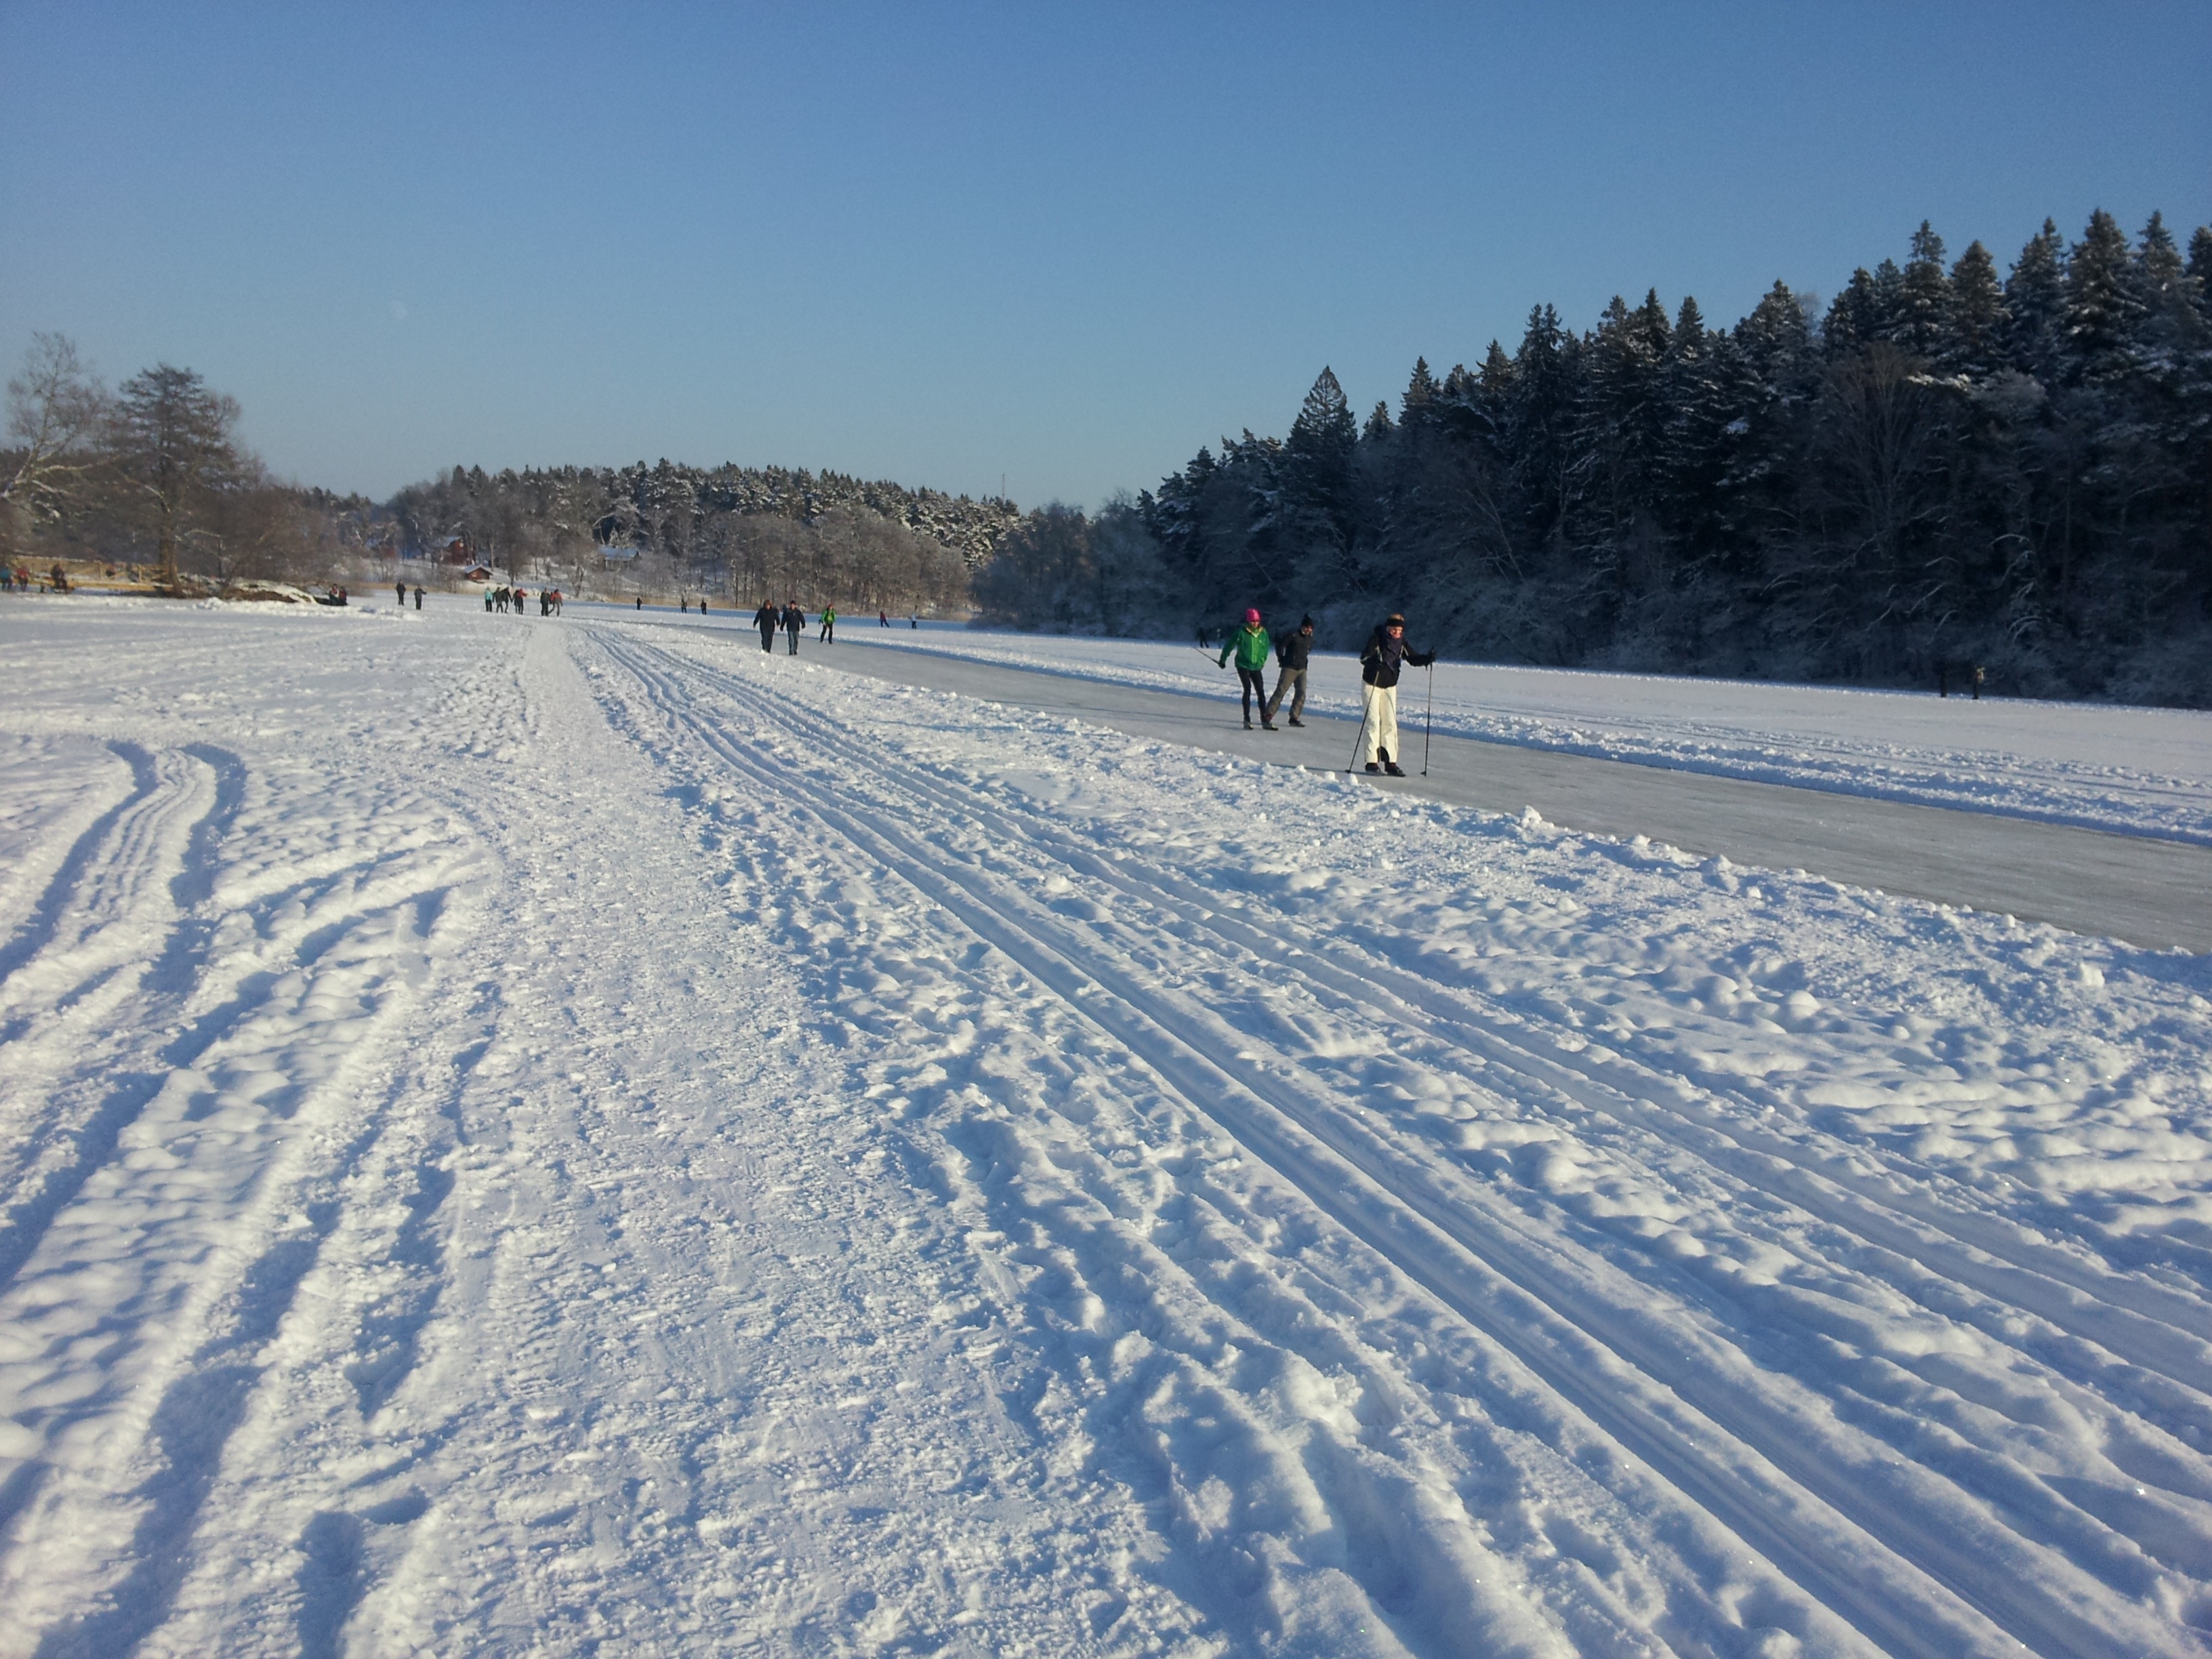
snow, winter, white, recreation, weather, skiing, season, winter sport, sports, footwear, crystal, piste, cross country skiing, nordic skiing, geological phenomenon